Piracy in the Atlantic World

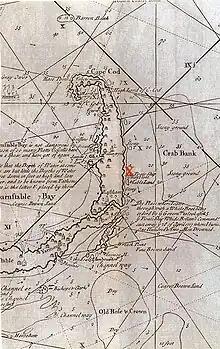
Location of the "Whydah Gally", which sank in 1717 off of Cape Cod. Red X marks the spot.

Built in London in 1715, the "Whydah Gally" was a 300-ton galley originally commissioned for use in the slave trade. The "Whydah" left on her maiden voyage to the coast of Africa in 1716. After selling a cargo of slaves to in Jamaica, the "Whydah" was heading home to London with a new cargo of gold and silver when she was captured by Samuel Bellamy in 1717. In the spring of 1717, Bellamy and his crew sailed North with the intent to clean the ship, divide the spoils and determine the future of the crew. The "Whydah" was caught in a storm and capsized off the coast of Cape Cod. The "Whydah" was rediscovered in 1984 by Barry Clifford, a salvage diver and Cape Cod native.